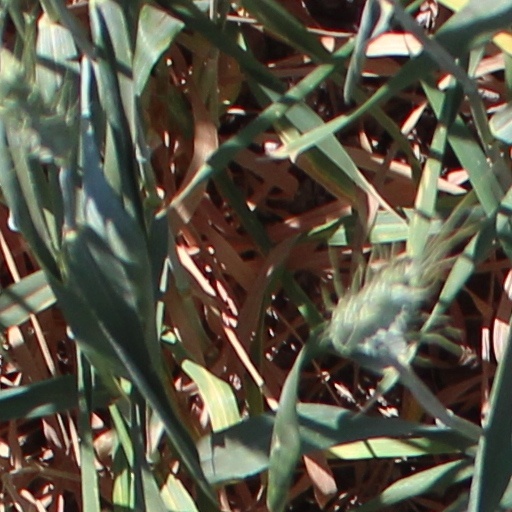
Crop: wheat